Austin Metro

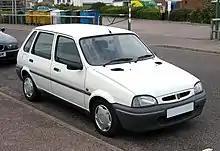
Cheapest versions had no colour-matching bumpers (111i pictured)

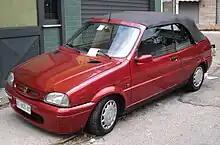
Rover 100 Cabriolèt

A version of the 100 called the 114 GTa was available from launch. The main differences over the 114 SLi three-door – which has the same engine – were sports seats, red seatbelts, a rev-counter, sports suspension, a slightly higher top speed, faster acceleration, GSi alloy wheels and GTa badging. It was only available as a three-door.